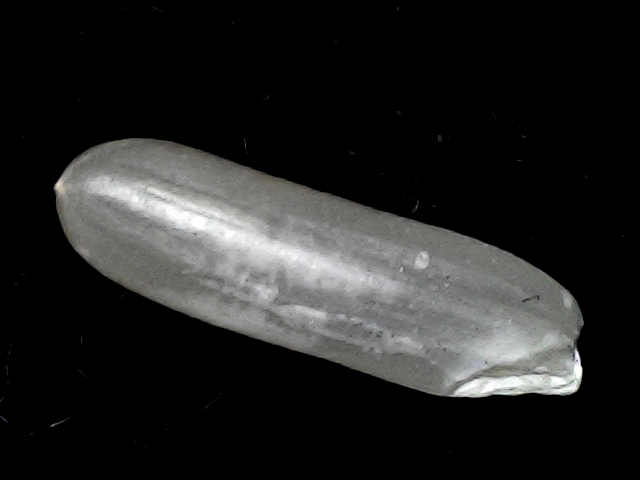
Rice variety: BD57